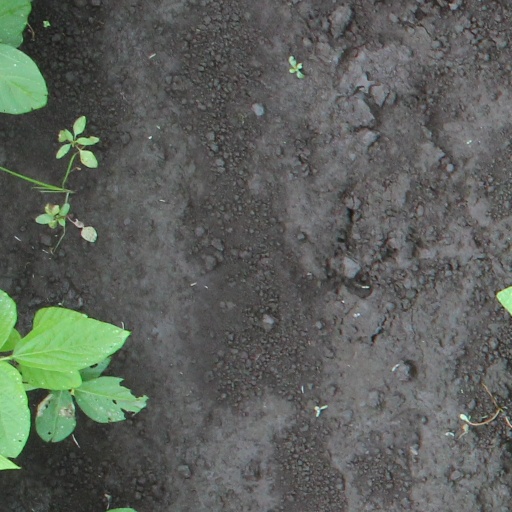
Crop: soybean